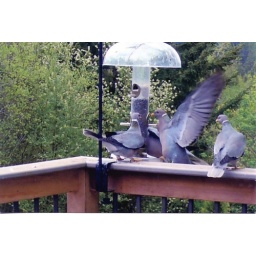
Band-tailed Pigeons eating black oil sunflower seed, photographed by a Wood Village customer.